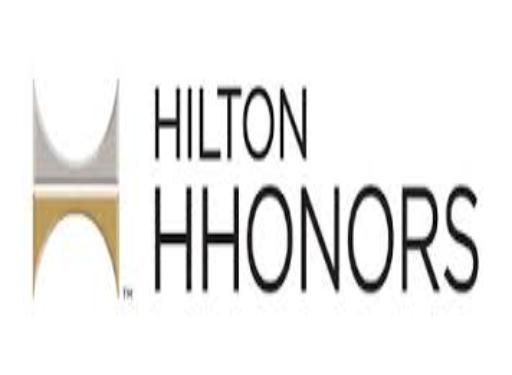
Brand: Hilton Worldwide-1
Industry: Others